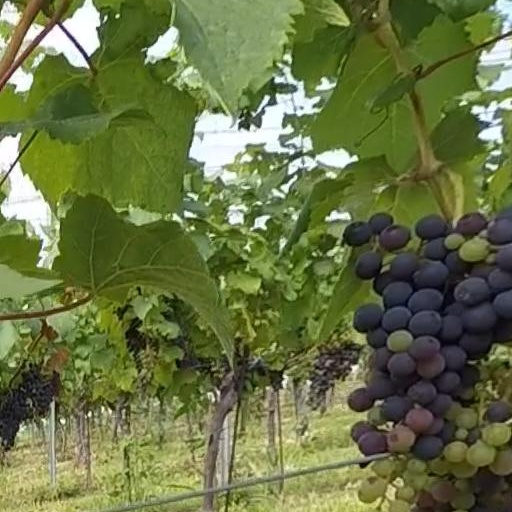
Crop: grape